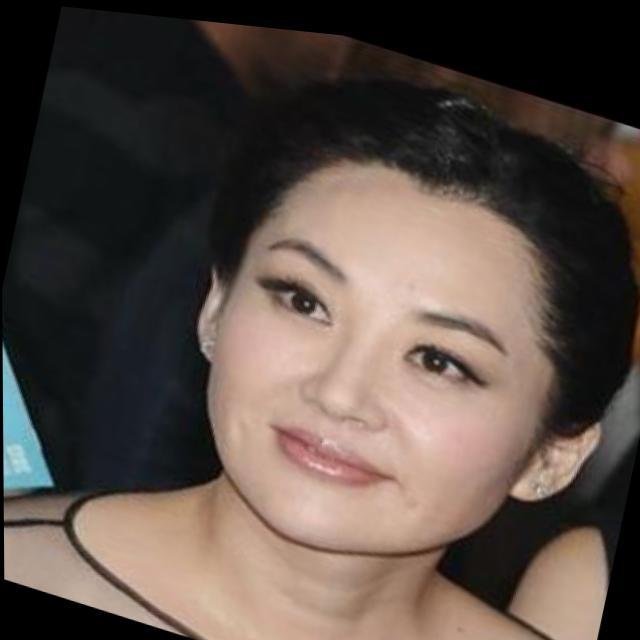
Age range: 21-44